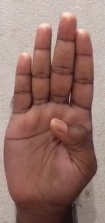
ASL sign: B